Ashford, Kent

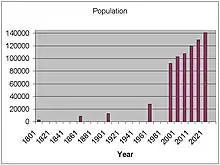
The population growth of the Ashford Borough

Little is left of the old Ashford town centre, apart from a cluster of medieval half-timbered buildings in Middle Row and around the churchyard in the town centre. A number of old buildings were removed to make way for the controversial ring road around the centre, including four public houses. Further demolition was required to build Charter House, an eight-story office building for Charter Consolidated, that opened in 1975. Charter subsequently moved back to London in 1985. The building is now converted into flats, though progress stalled during the conversion owing to the discovery of asbestos. Charter compensated for the demolition by funding a restoration scheme on North Street, preserving several historic buildings. The borough council operated from a row of houses in Elwick Road, until the civic centre was opened by the Duchess of Kent on 8 December 1983.